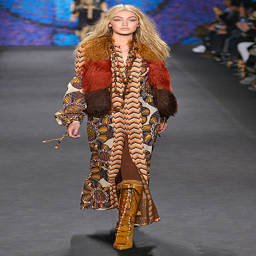
actor walks the runway at the fashion show during fashion week .